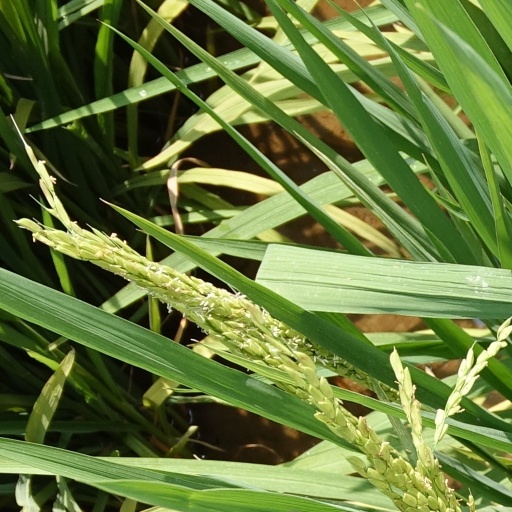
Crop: rice